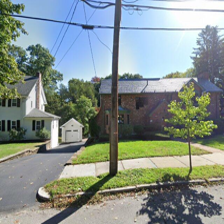
Label: streetView